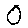
Label: 0